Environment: real
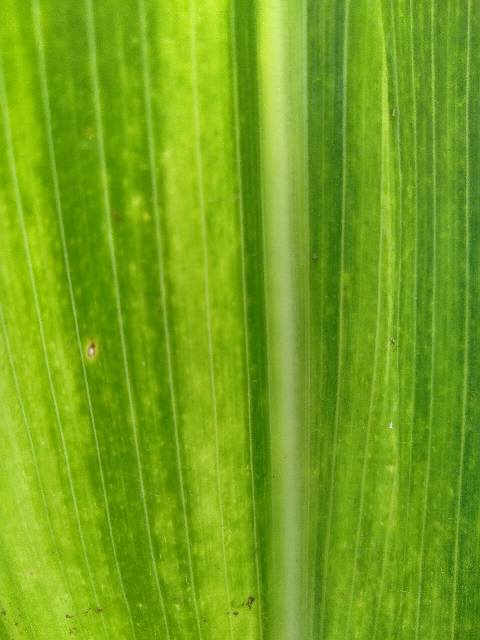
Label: lethal_necrosis